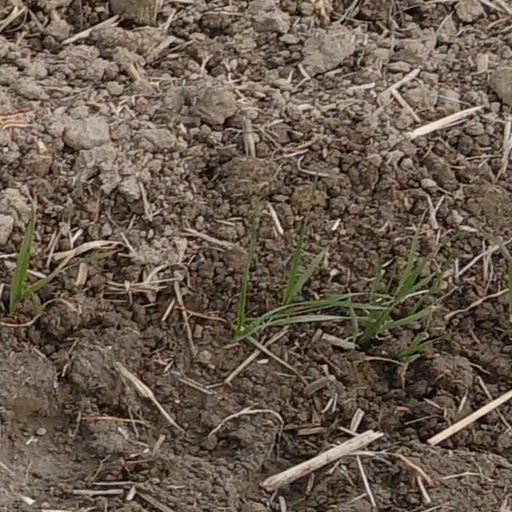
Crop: wheat